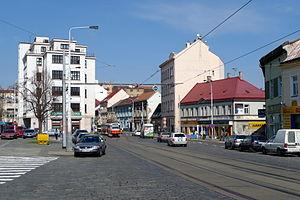
Libeň est un quartier de Prague à cheval sur les arrondissements de Prague 8 et Prague 9. Il s’agit d’une ancienne ville indépendante, rattachée à Prague en 1901.